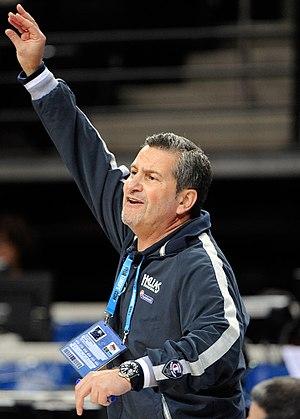
Ilías Zoúros, né le 11 mars 1966, est un entraîneur grec de basket-ball.